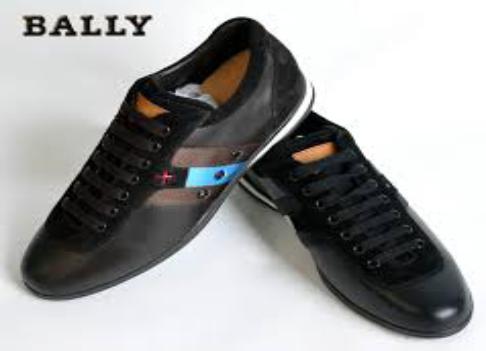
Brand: Bally Shoe
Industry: Clothes